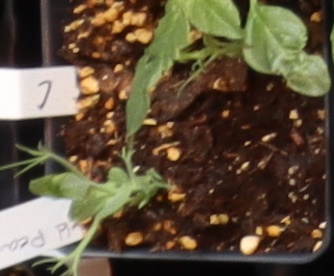
Label: Field Pea